Eisenberg Castle, Bavaria

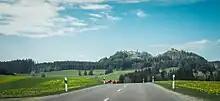

In 1382 the nobles of Hohenegg sold their castle to Austria, which by then was a more reliable partner than anybody else around. In 1390 Austria made Frederic of Freyberg constable of the castle whose eldest son built the neighbouring castle of Hohenfreyberg in 1418-32. Though the defences of the castle were strengthened around 1500, the castle was conquered without any effort in 1525 in the course of the German Peasants' War by local peasants who damaged the castle badly. Nevertheless the castle was rebuilt ten years later in a sumptuous way by Werner Volker of Freyberg after receiving high compensation payments from the peasants.